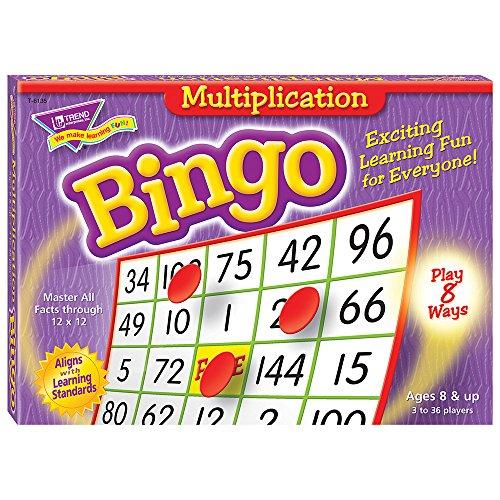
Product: Multiplication Bingo Game
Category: Sports & Outdoors | Sports & Fitness | Leisure Sports & Game Room | Casino Equipment | Bingo Equipment | Bingo Sets
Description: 36 playing cards.
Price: $10.03
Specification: ProductDimensions:9.8x7.1x1.1inches|ItemWeight:1.25pounds|ShippingWeight:1.4pounds(Viewshippingratesandpolicies)|DomesticShipping:Currently,itemcanbeshippedonlywithintheU.S.andtoAPO/FPOaddresses.ForAPO/FPOshipments,pleasecheckwiththemanufacturerregardingwarrantyandsupportissues.|InternationalShipping:ThisitemcanbeshippedtoselectcountriesoutsideoftheU.S.LearnMore|ASIN:B00006ICAZ|Itemmodelnumber:T-6135|Manufacturerrecommendedage:5month-1years